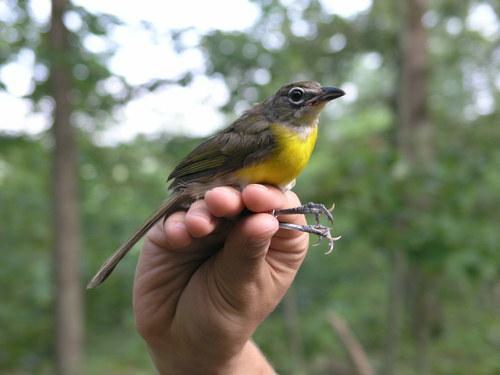
A photo of a yellow breasted chat